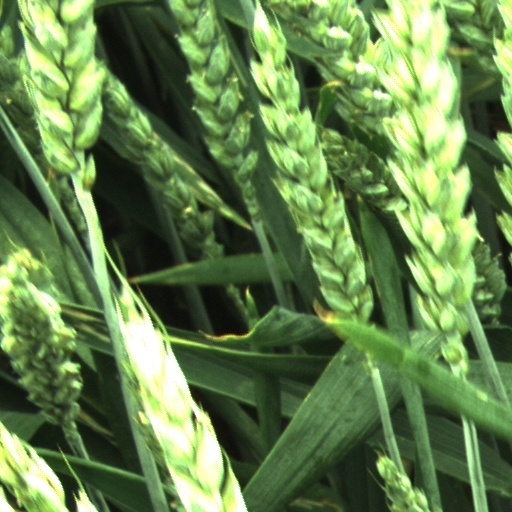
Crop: wheat